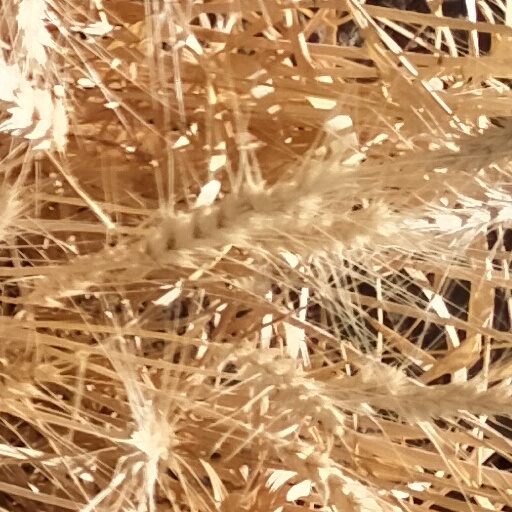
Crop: wheat